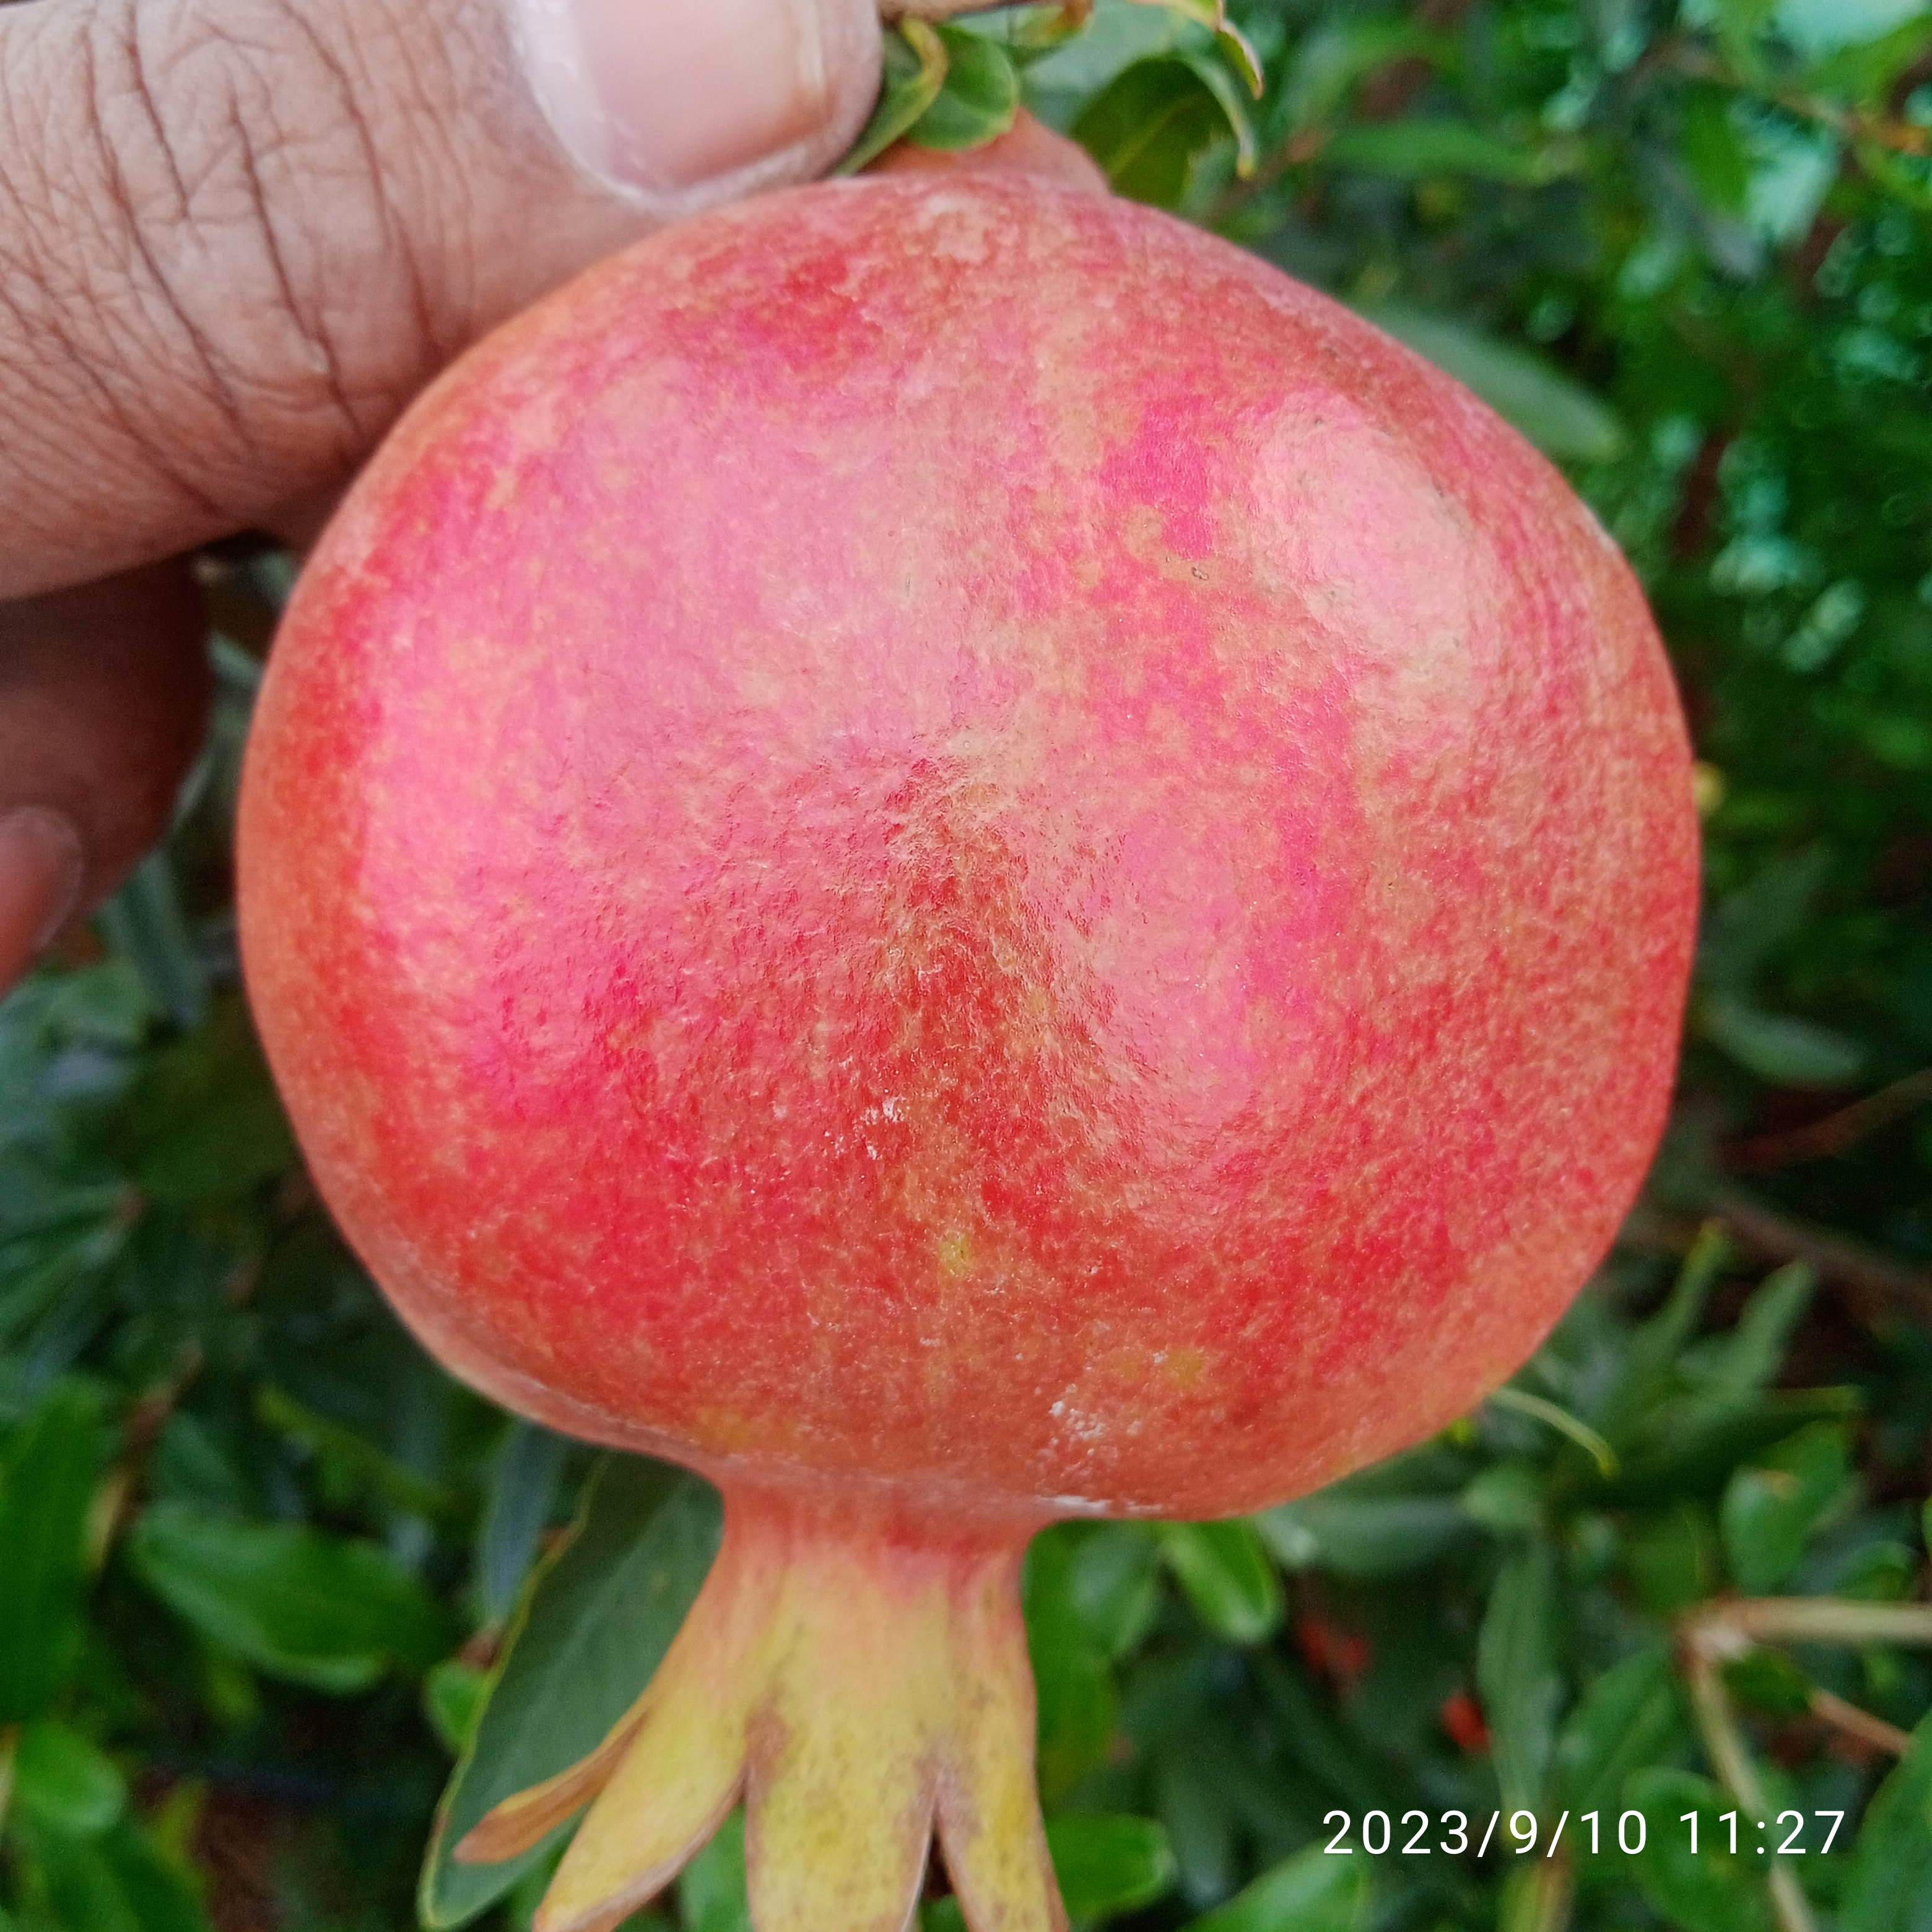
Label: Healthy